Vehicle insurance in France

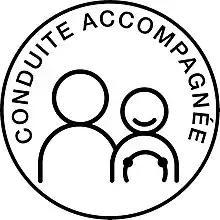
Disc to be affixed to the rear of accompanied driving vehicles.

Parents who wish to drive with their children are not subject to any additional taxes, and the price of their insurance remains the same.